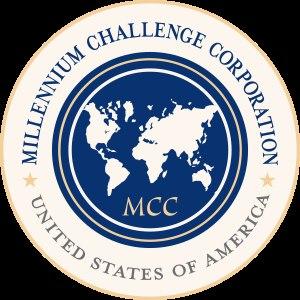
George Walker Bush /d͡ʒɔɹd͡ʒ wɔkɚ bʊʃ/, né le 6 juillet 1946 à New Haven, fils de George H. W. Bush et de sa femme, née Barbara Pierce, est un homme d'État américain, 43ᵉ président des États-Unis, en fonction du 20 janvier 2001 au 20 janvier 2009.